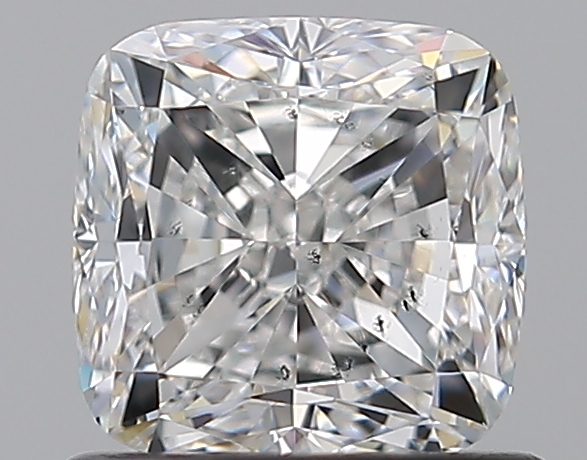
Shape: cushion
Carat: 1.01
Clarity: SI1
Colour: F
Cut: GD
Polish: EX
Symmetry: EX
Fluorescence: N
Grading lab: GIA
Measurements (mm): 5.36 x 5.29 x 3.84